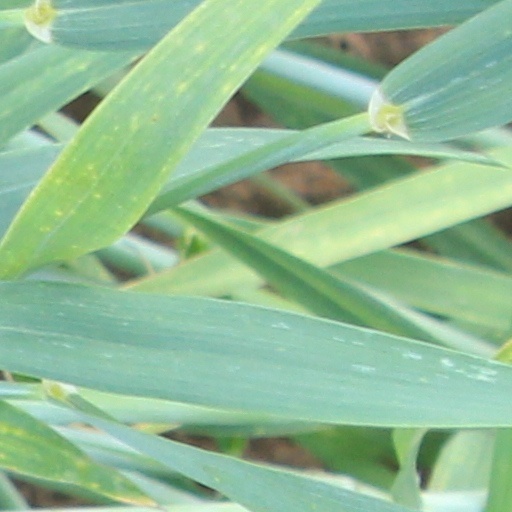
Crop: wheat